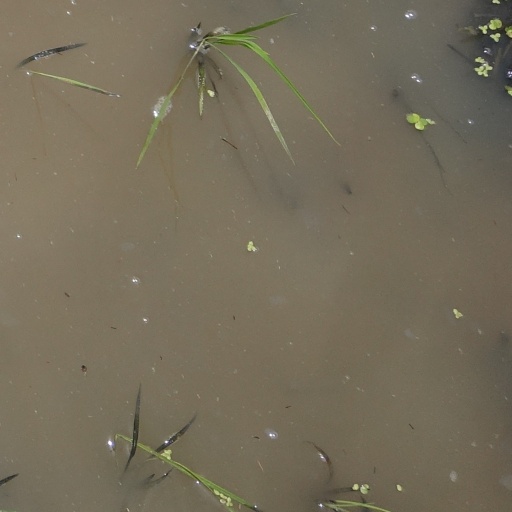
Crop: rice